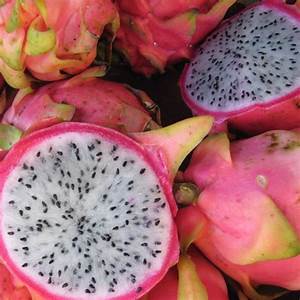
Label: Dragonfruit